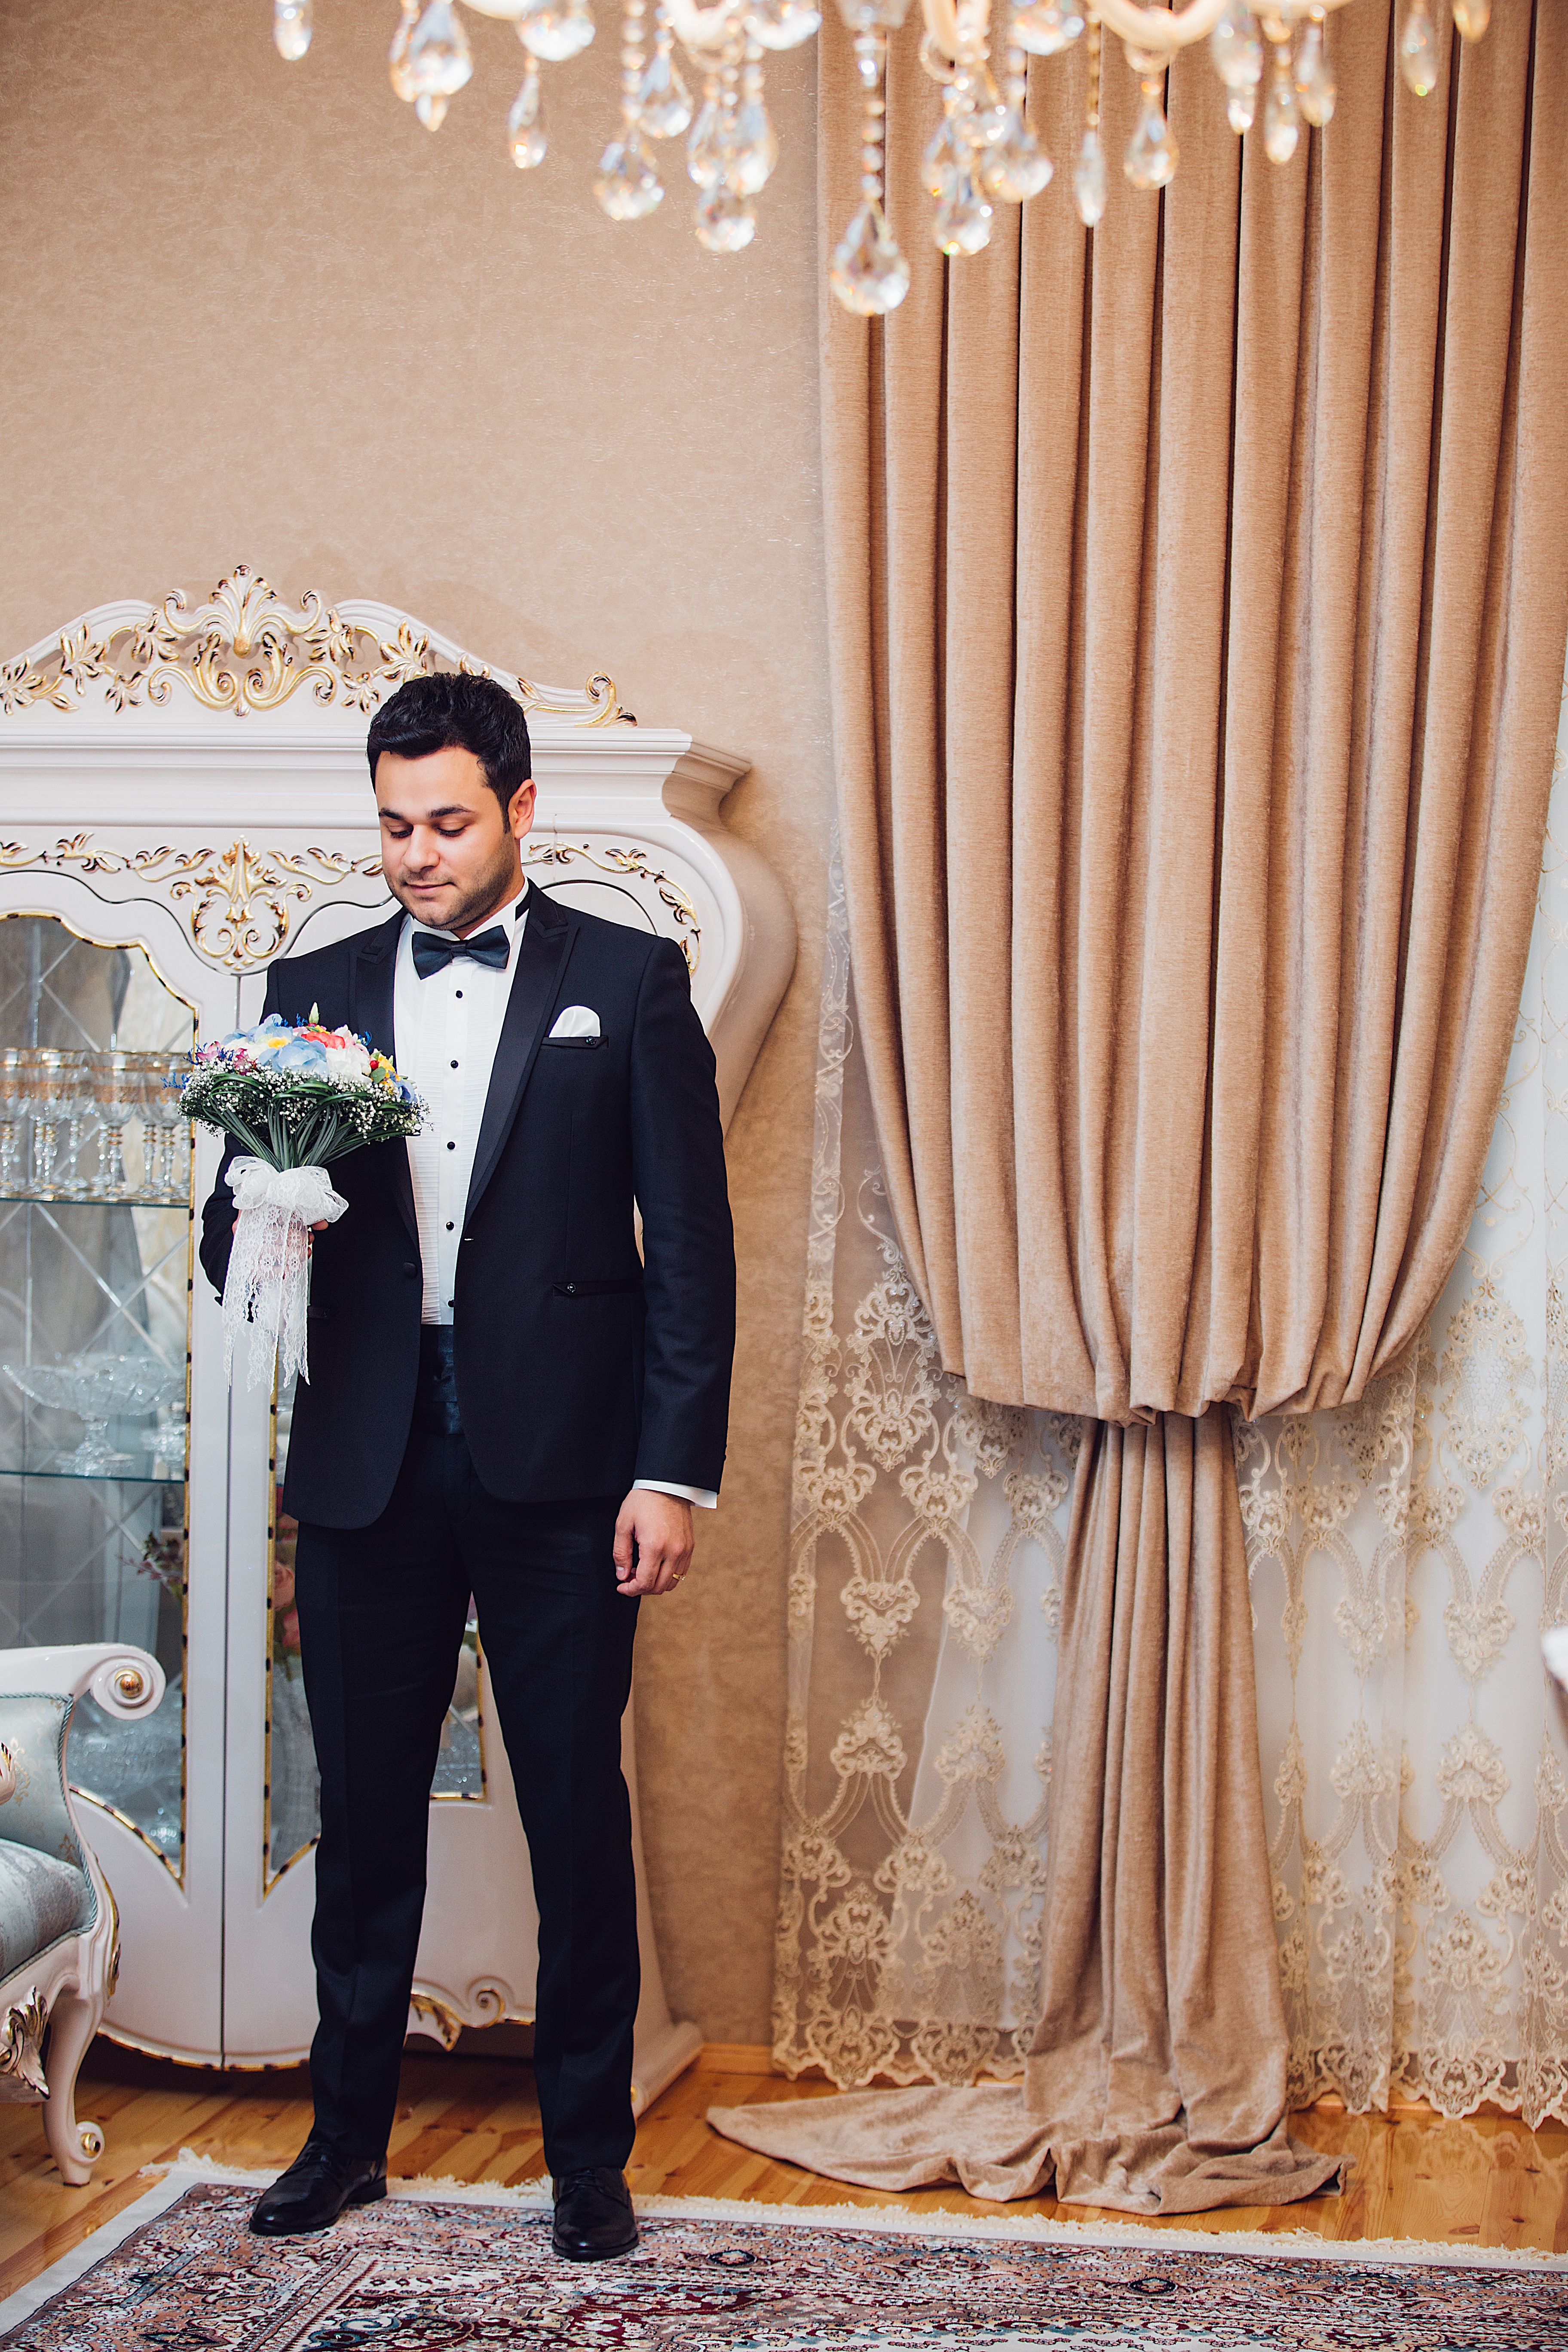
wedding, bride, groom, interior design, textile, ceremony, dress, gown, formal wear